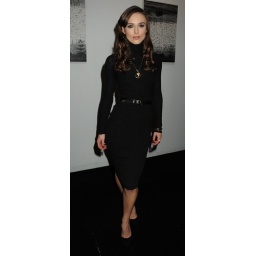
Keira Nightley in black turtleneck dress